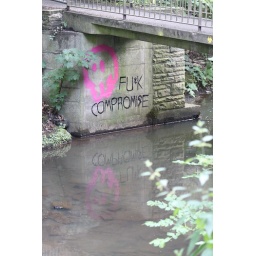
Graffitti under bridge over river porter